Video game collecting

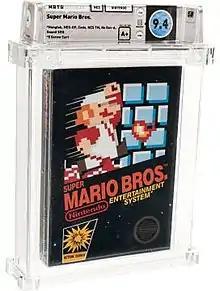
The "Super Mario Bros." game that sold for , shown in the "slab" packaging. Wata's rating (9.4) and other details are shown on the top label.

With the newfound interest with particular attention to the quality of the game's packaging, the company Wata Games developed a set of guidelines in 2018 for grading a game's packaging, game media, and manuals that aligned with the 10 point scale used by Comics Guaranty for comic books and other similar industry standards. A 10.0 grade on Wata's scale is considered a perfect mint condition game. Wata also provides clear plexiglass packaging for displaying and shipping the game as well as labeling related to its rating, to help preserve the condition of the game and packaging. With Wata's ratings and "slabbed" packaging, Heritage Auctions began accepting video games as part of their auctioned items in January 2019. With the volume of games Wata Games were receiving to review from interested sellers who did not have deep knowledge of the industry, the Video Game History Foundation contracted Wata Games to provide them with information on any game prototypes and rare games that they may evaluate to help expand the Foundation's databases.